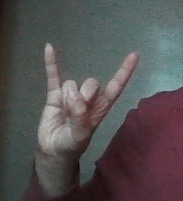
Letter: la